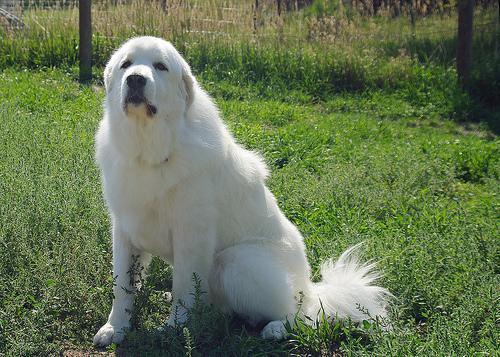
great pyrenees